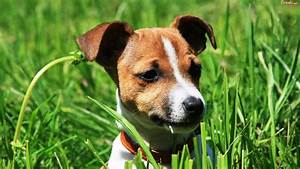
Label: cane